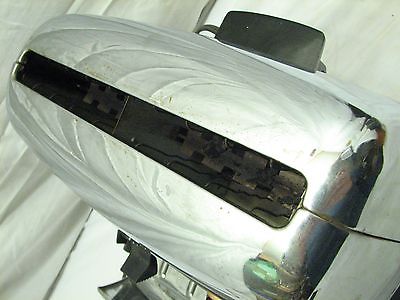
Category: toaster